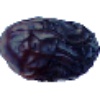
Label: Dates 1